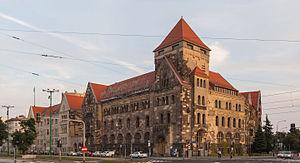
Il existe 398 villes de l'Union européenne de plus de 100 000 habitants. Les chiffres cités ne concernent que les villes sans les banlieues et ne correspondent pas à la population des agglomérations, aires ou régions urbaines. Les capitales sont en gras. Par ailleurs, il existe 59 aires urbaines de plus de 1 million d'habitants.